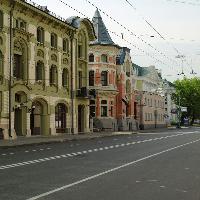
Weather: cloudy or overcast